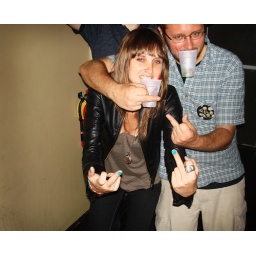
demonstrating the classic johnny beach photo pose - cup in mouth and giving the bird